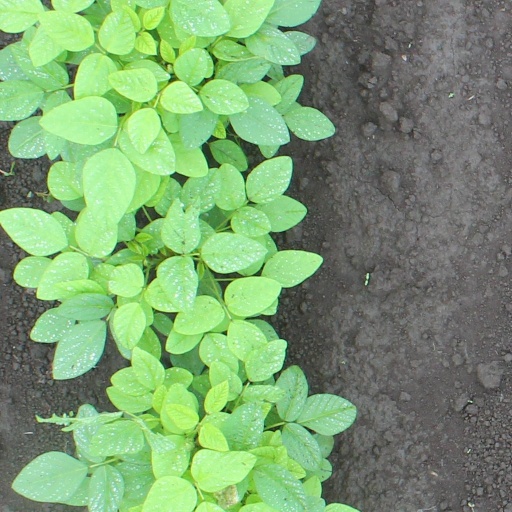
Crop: soybean